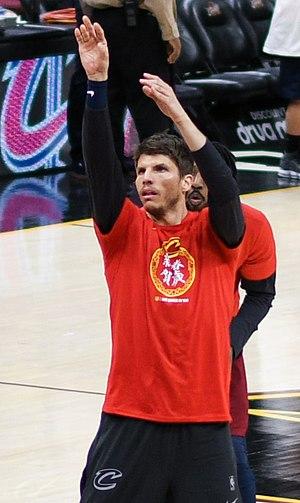
Kyle Korver est un joueur américain de basket-ball né le 17 mars 1981 à Lakewood, Californie. Korver évolue au poste d'arrière ou d'ailier, et est connu pour la fiabilité de son tir à trois points.